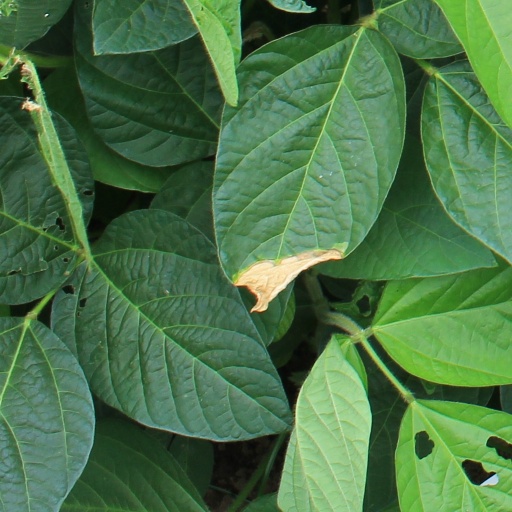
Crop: soybean